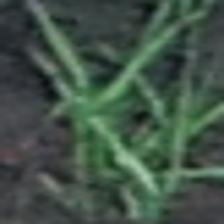
Label: clustered